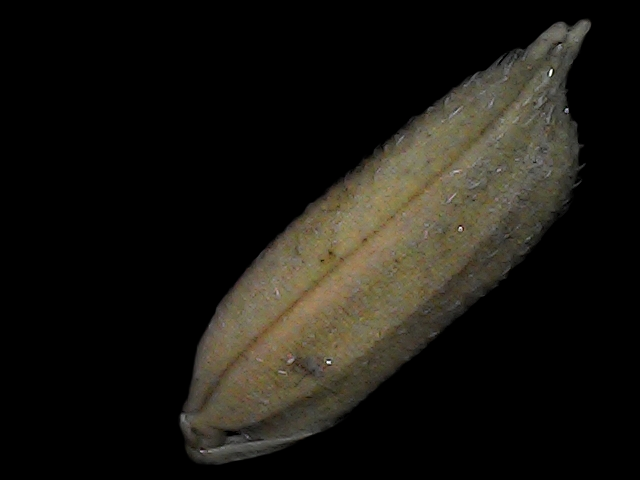
Rice variety: Bd79